Harare

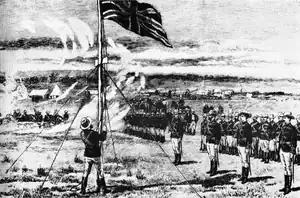
The Pioneer Column hoists the Union Jack on the koppie overlooking the city on 13 September 1890

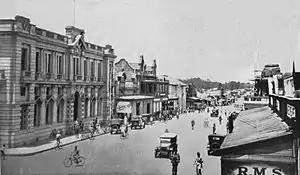
Salisbury in 1930

The Pioneer Column, a military volunteer force of settlers organized by Cecil Rhodes, founded the city on 12 September 1890 as a fort. They originally named the city Fort Salisbury after The 3rd Marquess of Salisbury, then-Prime Minister of the United Kingdom, and it subsequently became known simply as Salisbury. The Salisbury Polo Club was formed in 1896. Salisbury was declared a municipality in 1897, and it became a city in 1935.